Abère

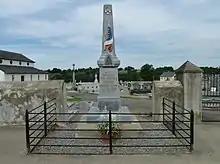
Memorial to the war dead of Abère

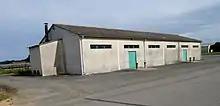
The Abère public hall.

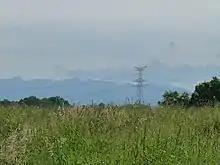
The Pyrénées from Abère.

Abère is located some 22 km northeast of Pau and some 9 km northeast of Morlaas. The D7 road (Route de Vic) heading east from Saint-Jammes passes through the southern portion of the commune and continues to Baleix. Access to the village is by the Chemin de Lapoutge going north from the D7 for about 6 km. The Highway D207 coming south from Simacourbe forms the eastern boundary of the commune. The commune is mostly farmland with forests in the north and east